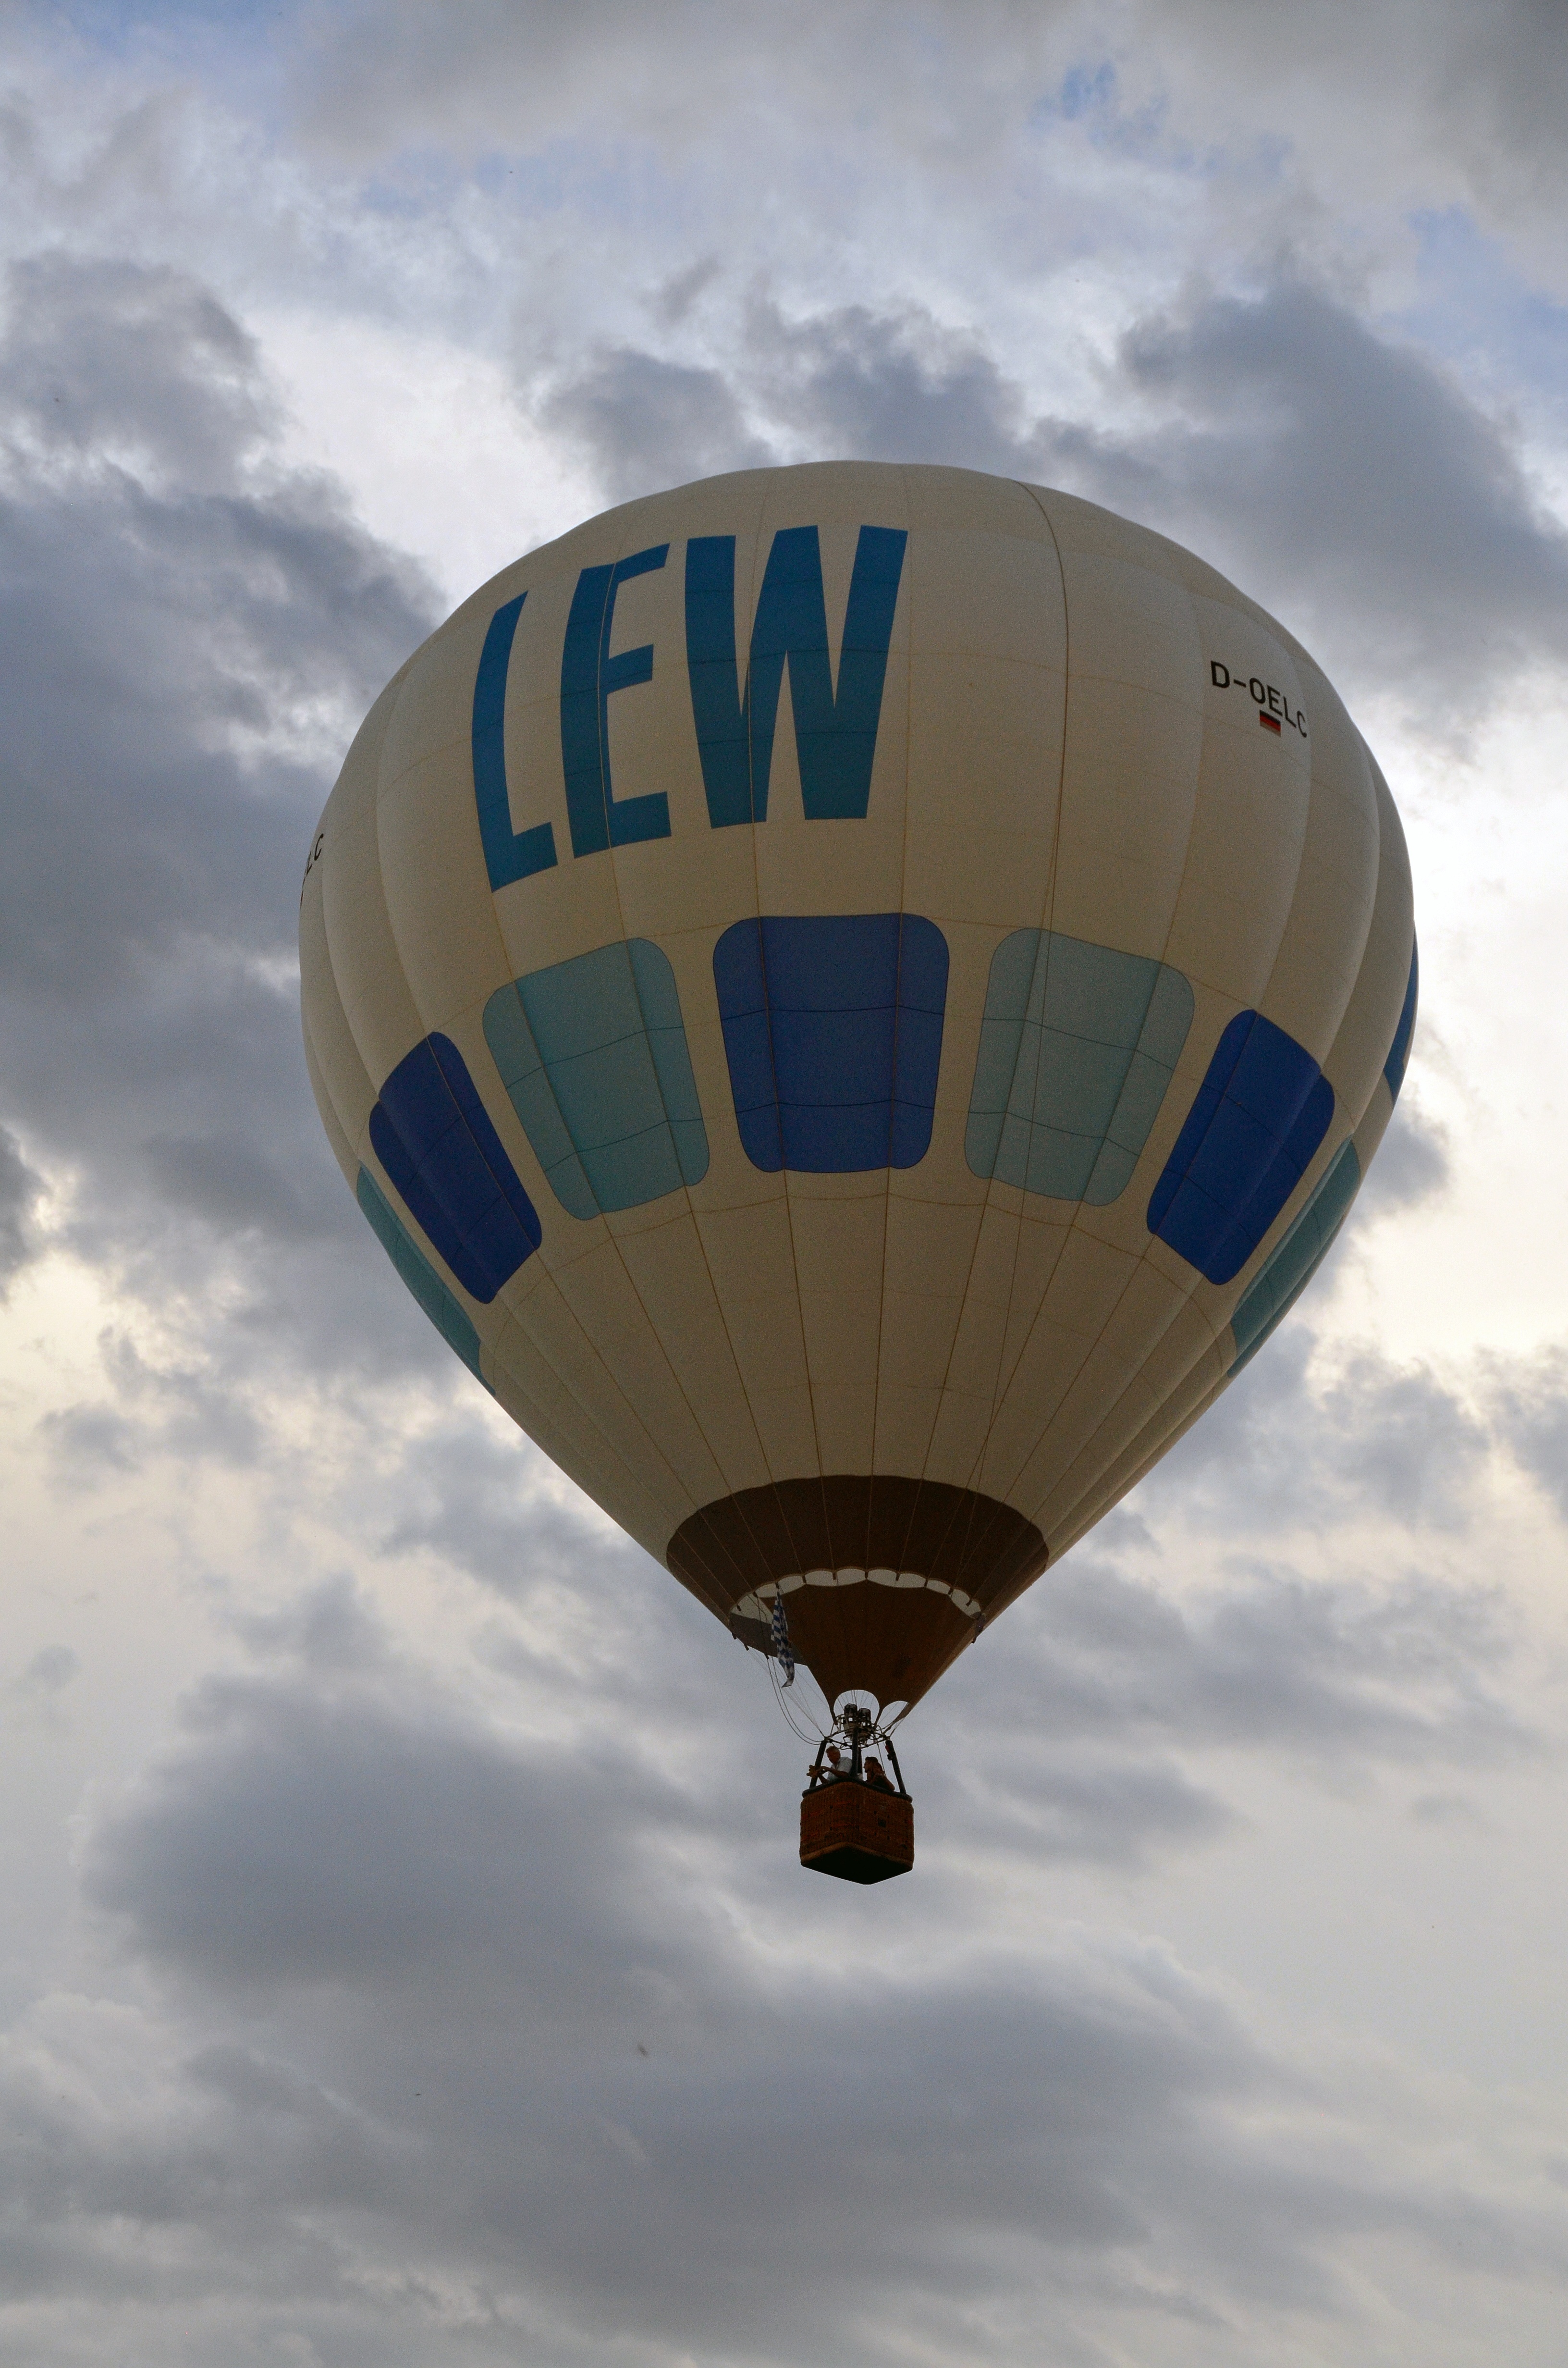
wing, sky, sun, balloon, hot air balloon, aircraft, vehicle, aviation, flight, blue, toy, clouds, rise, air sports, hot air ballooning, hot air balloon ride, atmosphere of earth